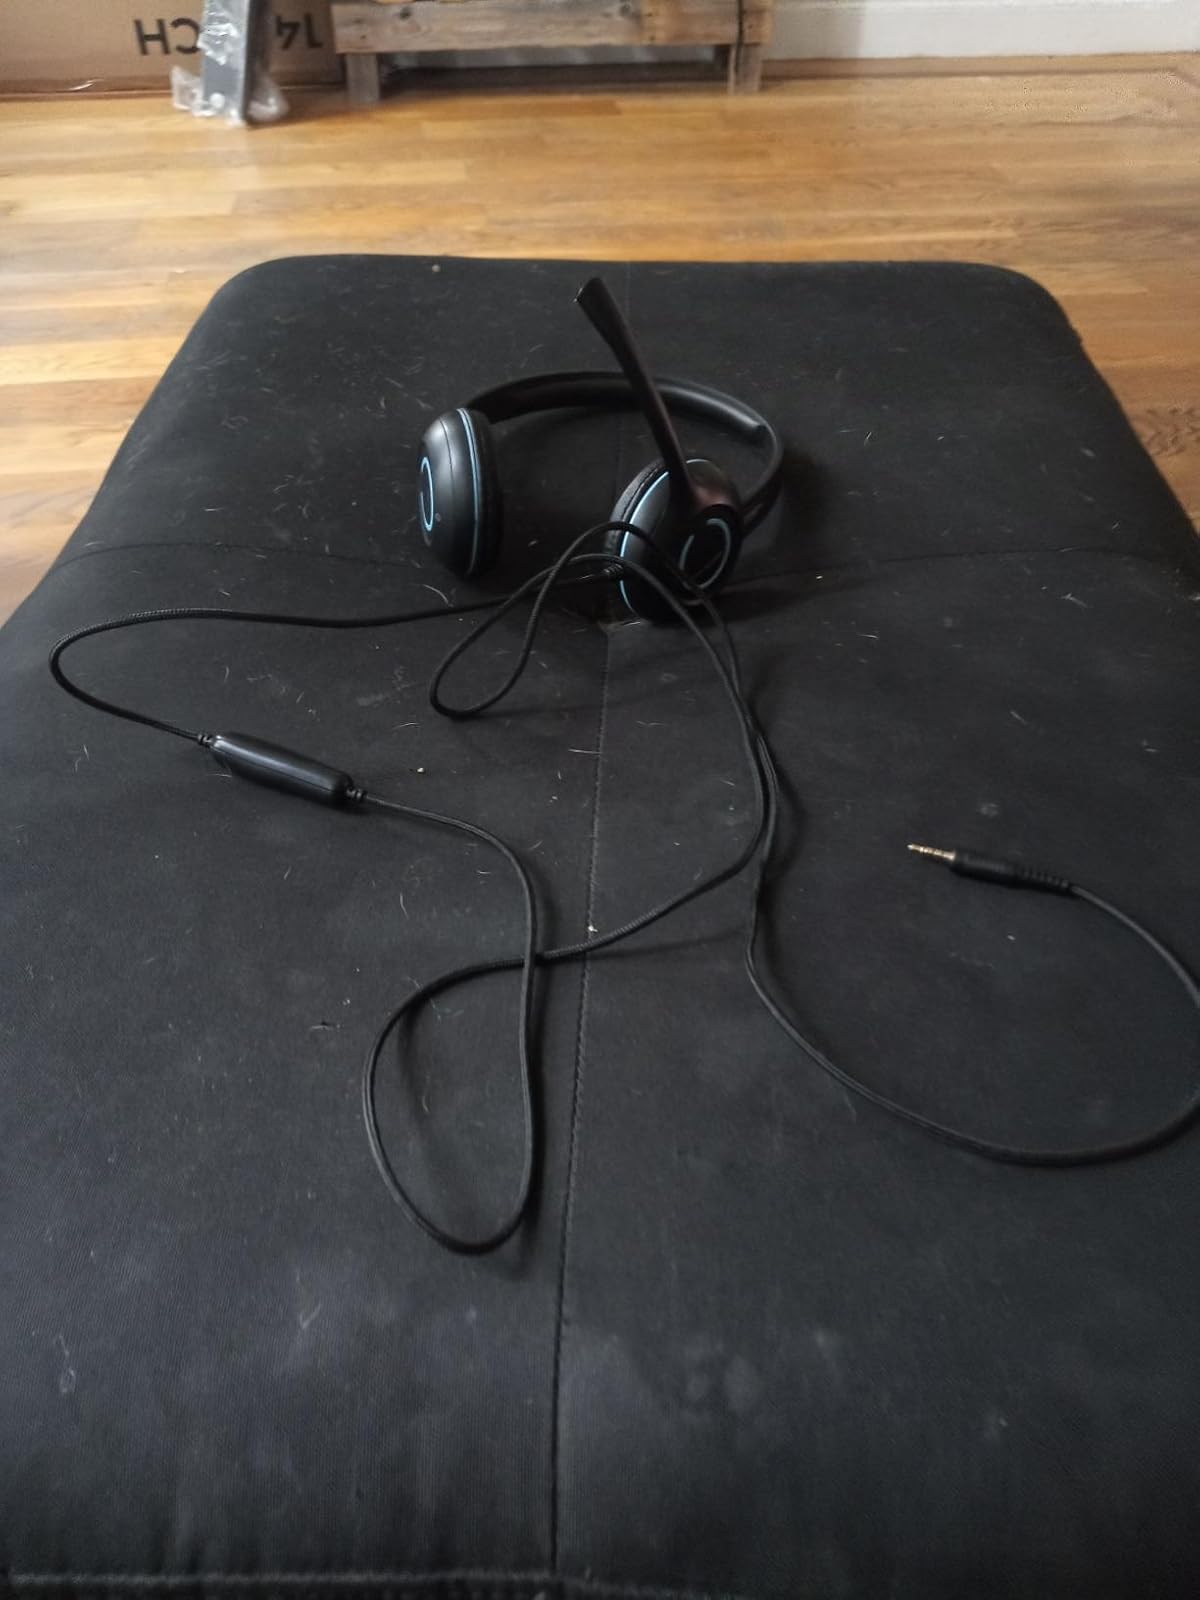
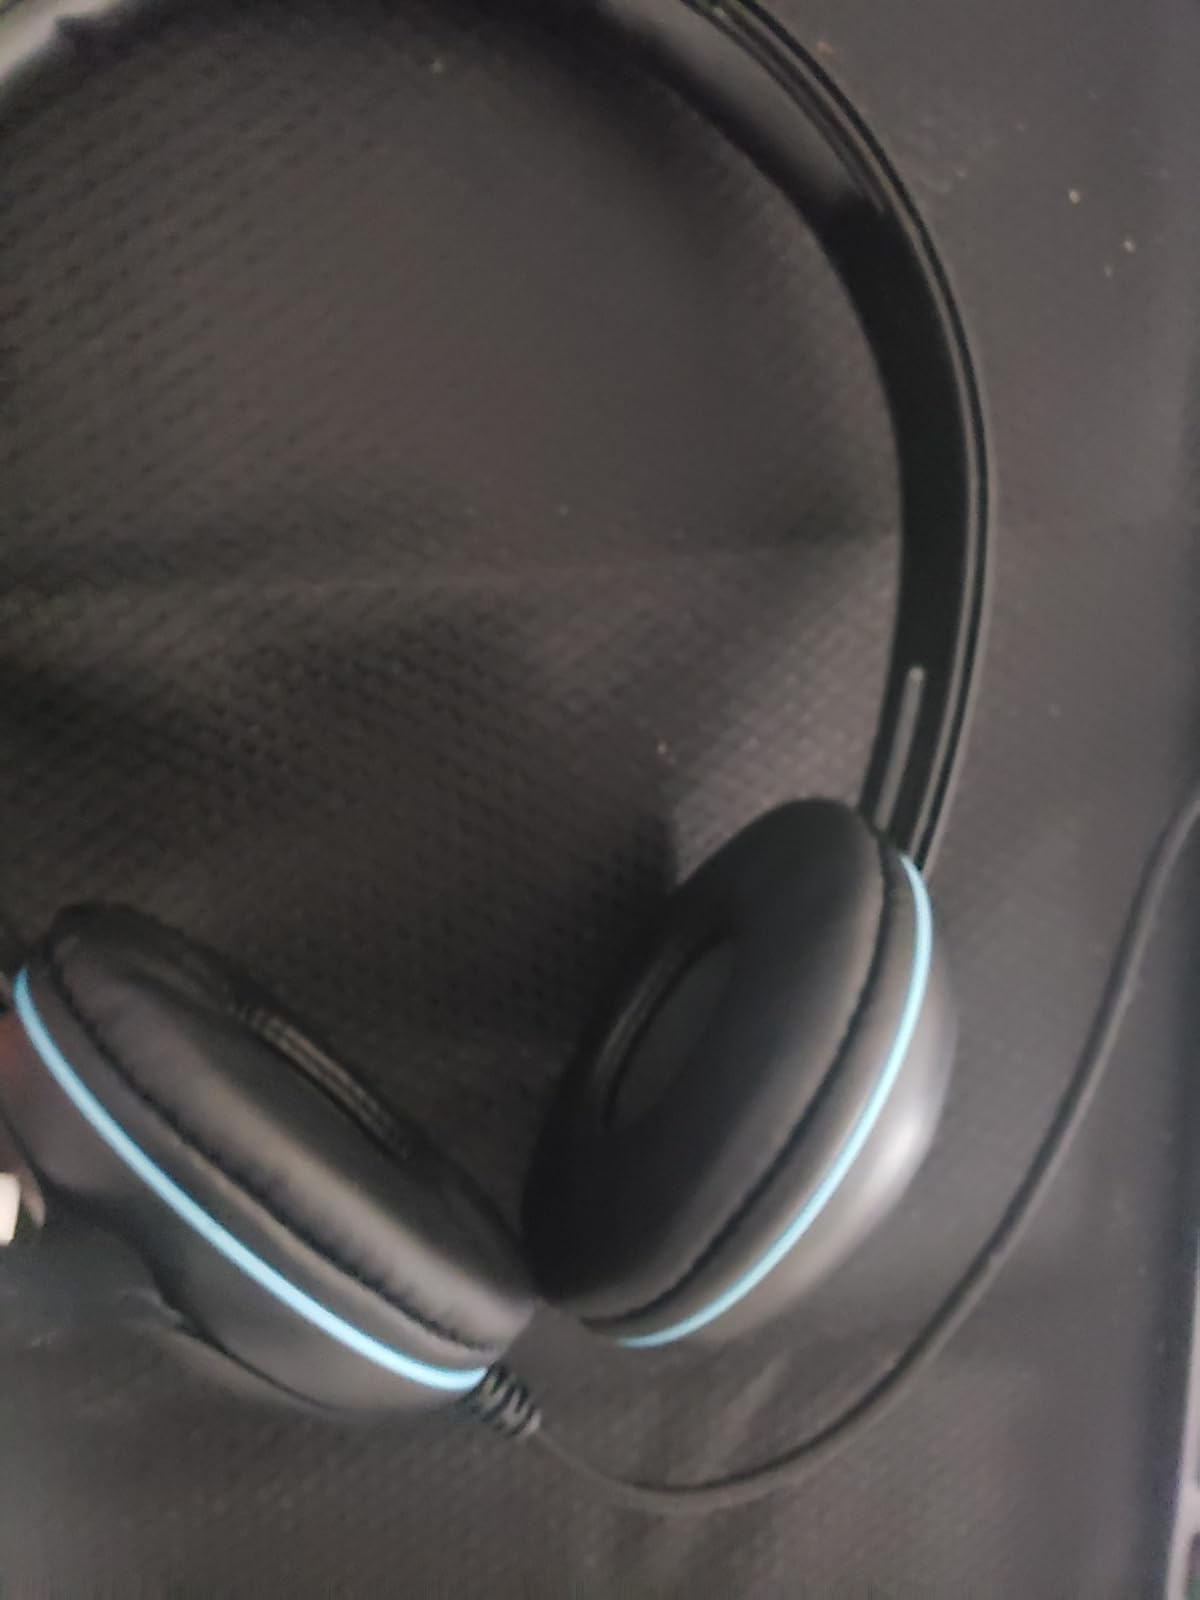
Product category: headphones
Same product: yes